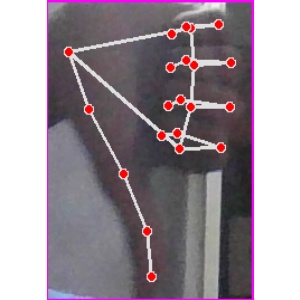
अक्षर: फ